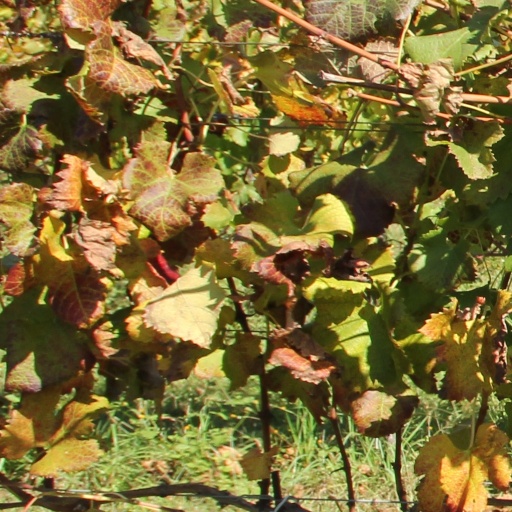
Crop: grape